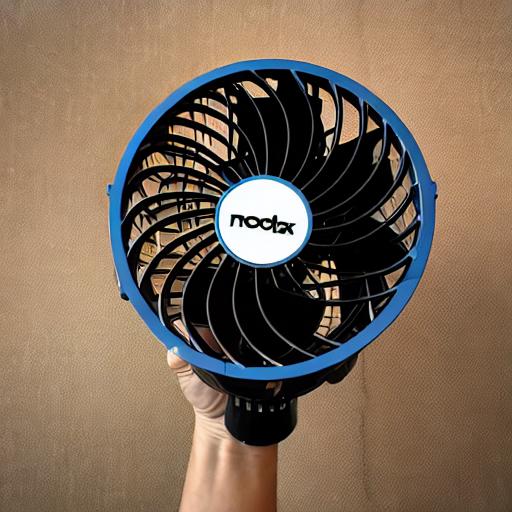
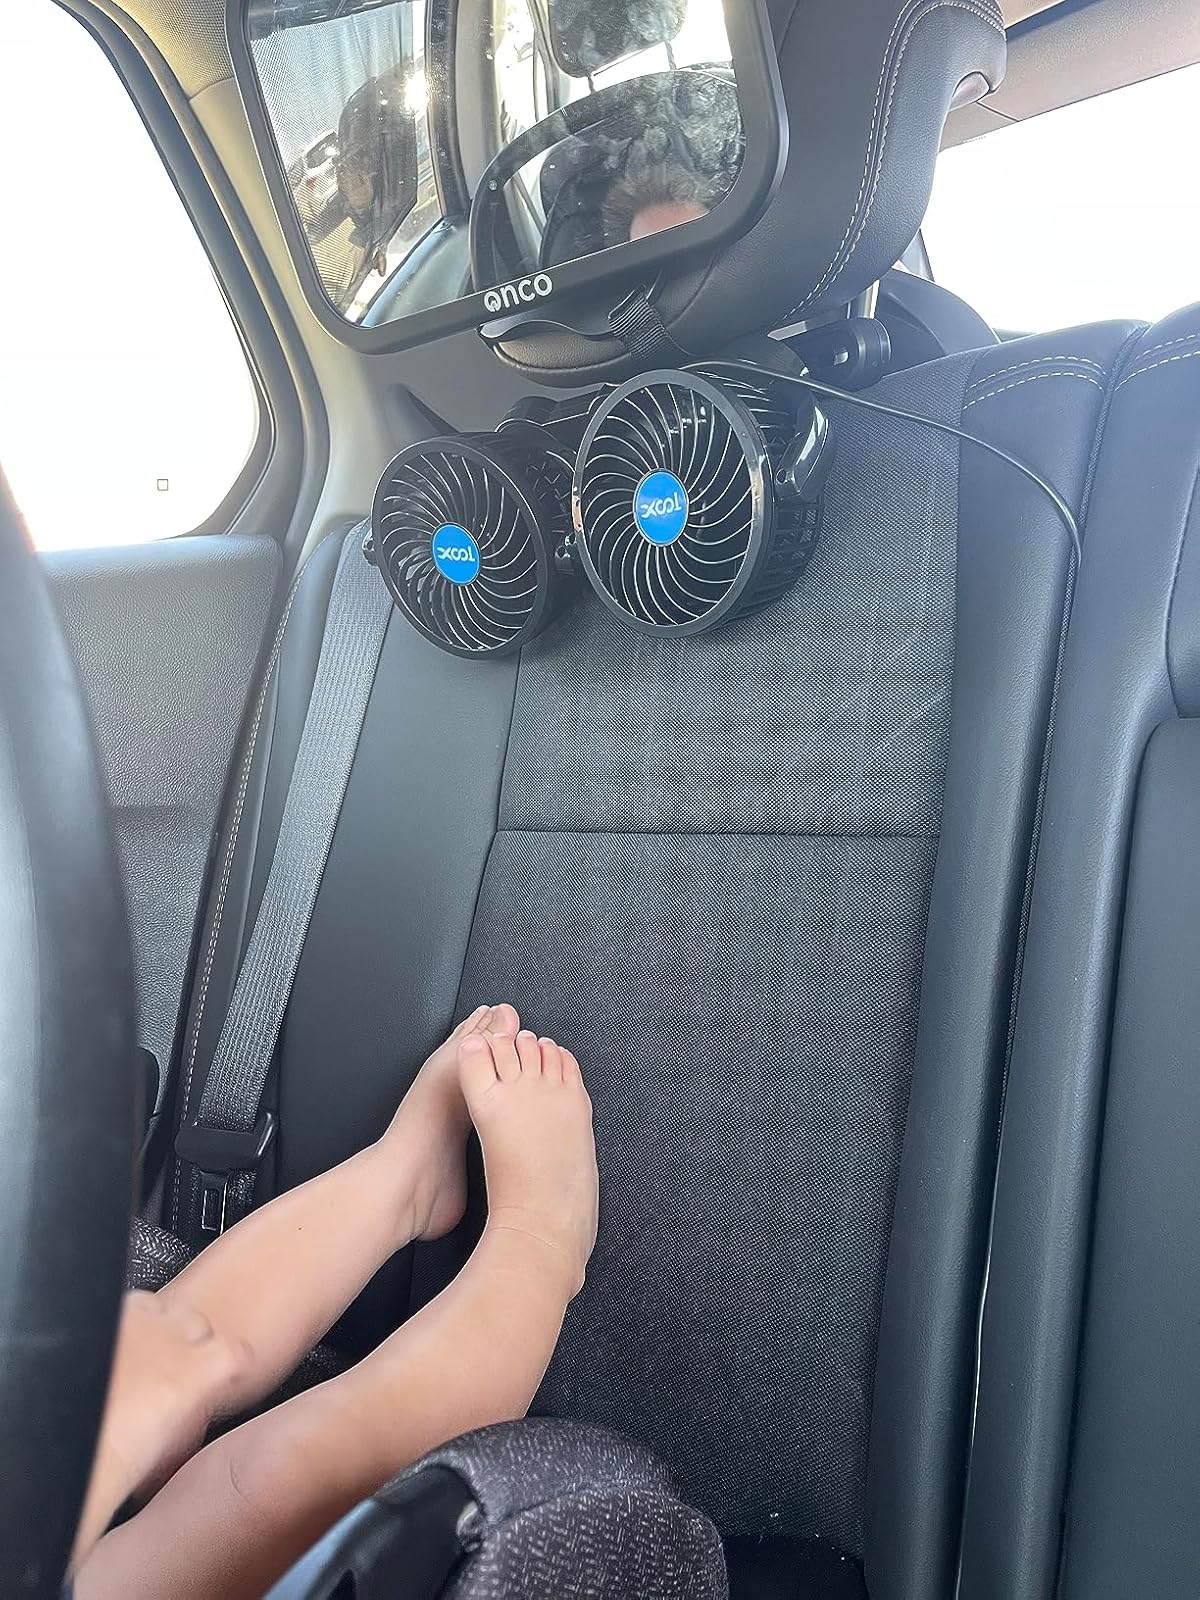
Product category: fan
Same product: no